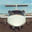
Label: airplane